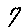
Label: 7